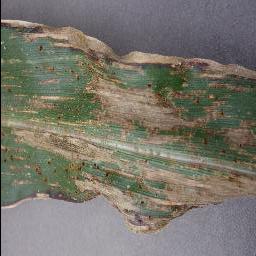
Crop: corn
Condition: (maize)_cercospora_spot_gray_spot